1967 Thirsk rail crash

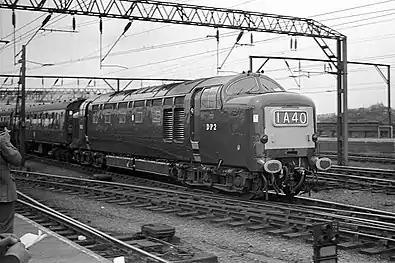
DP2, the locomotive of the express, seen around 1962

The Thirsk rail crash occurred on 31 July 1967 at Thirsk, Yorkshire, England on the British Rail East Coast Main Line.